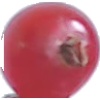
Label: Redcurrant 1